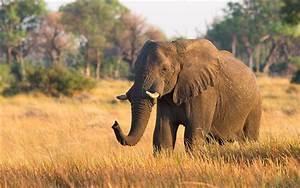
elephant